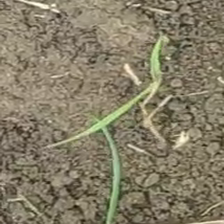
Weed species: Digitaria_SP_(Digitaria Sanguinalis )